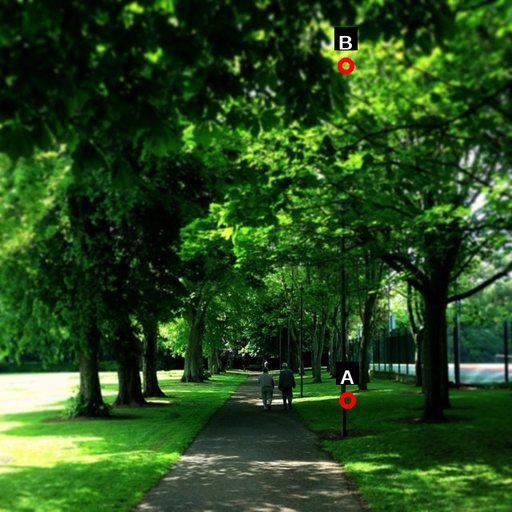
Question: Two points are circled on the image, labeled by A and B beside each circle. Which point is closer to the camera?
Select from the following choices.
(A) A is closer
(B) B is closer
Answer: B